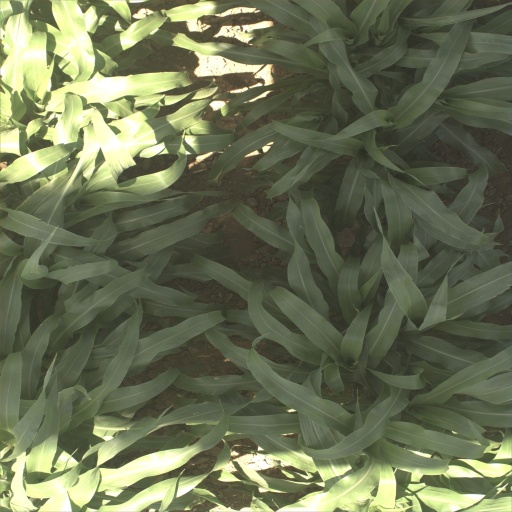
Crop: sorghum